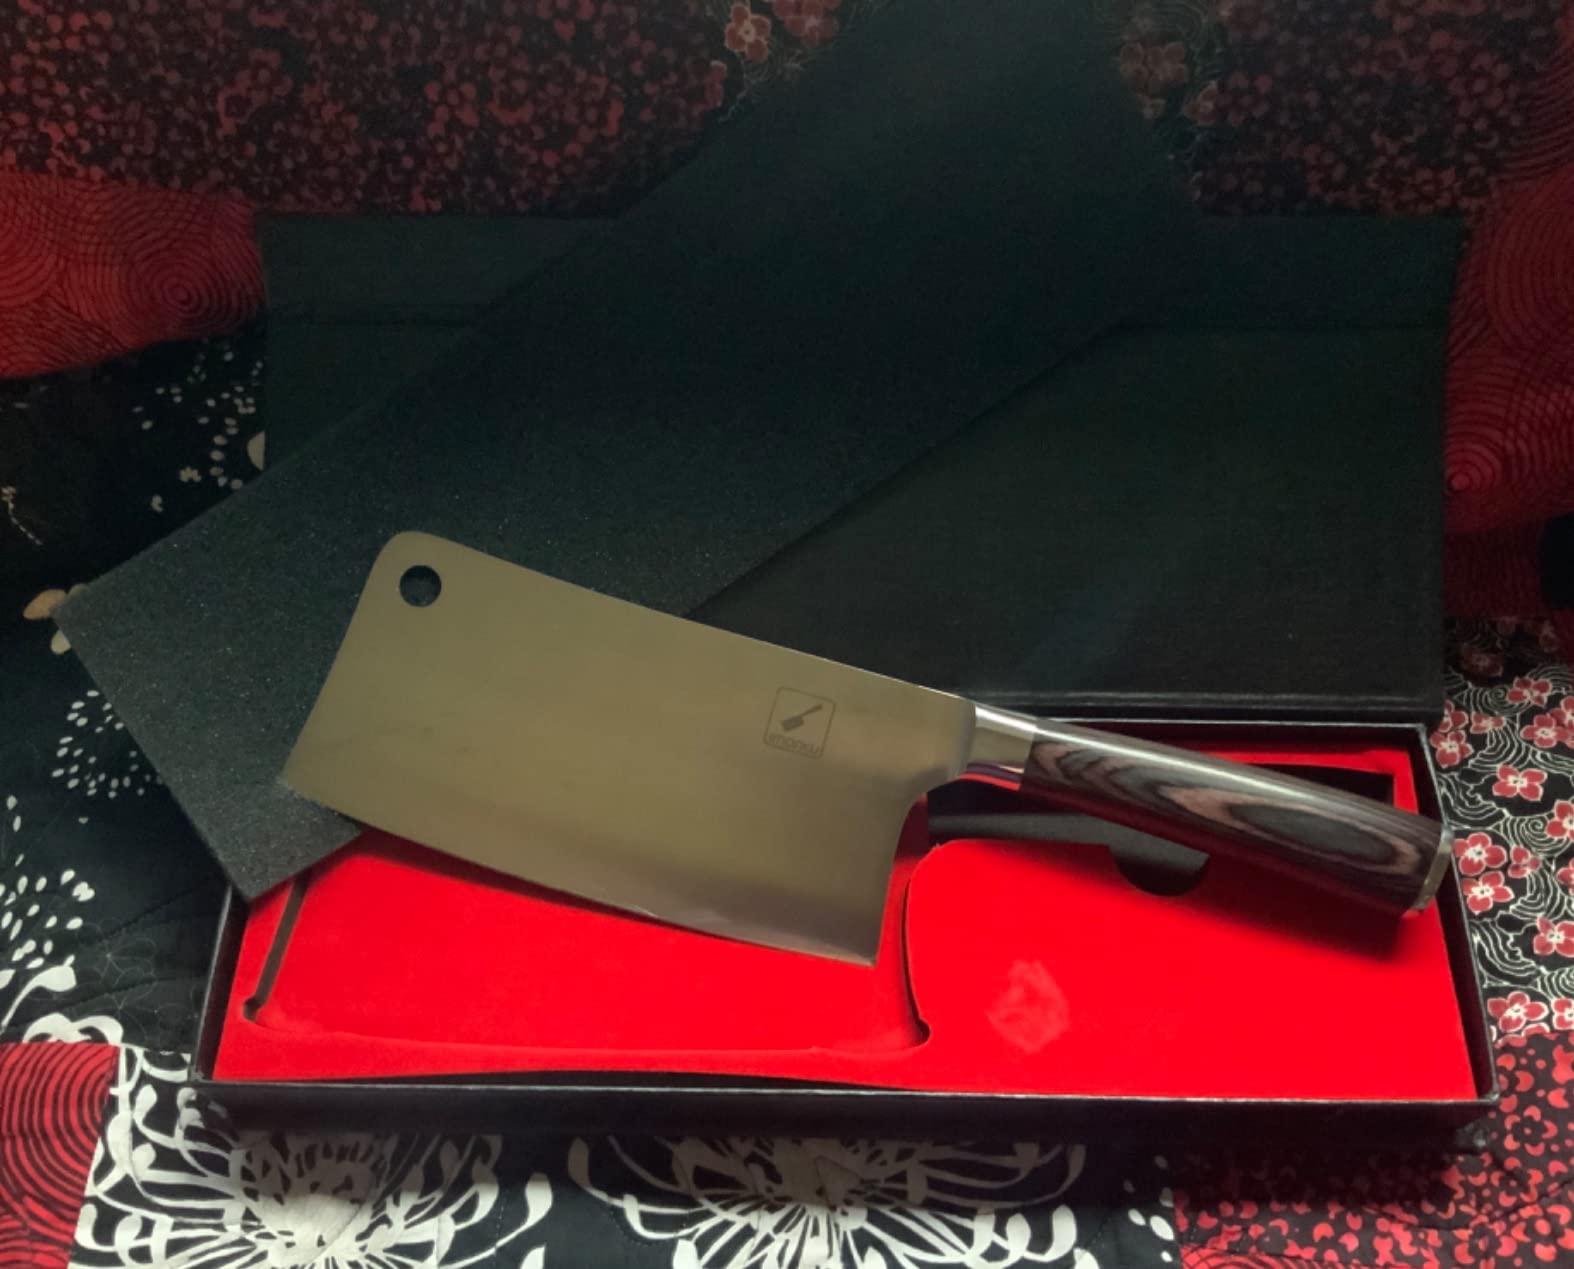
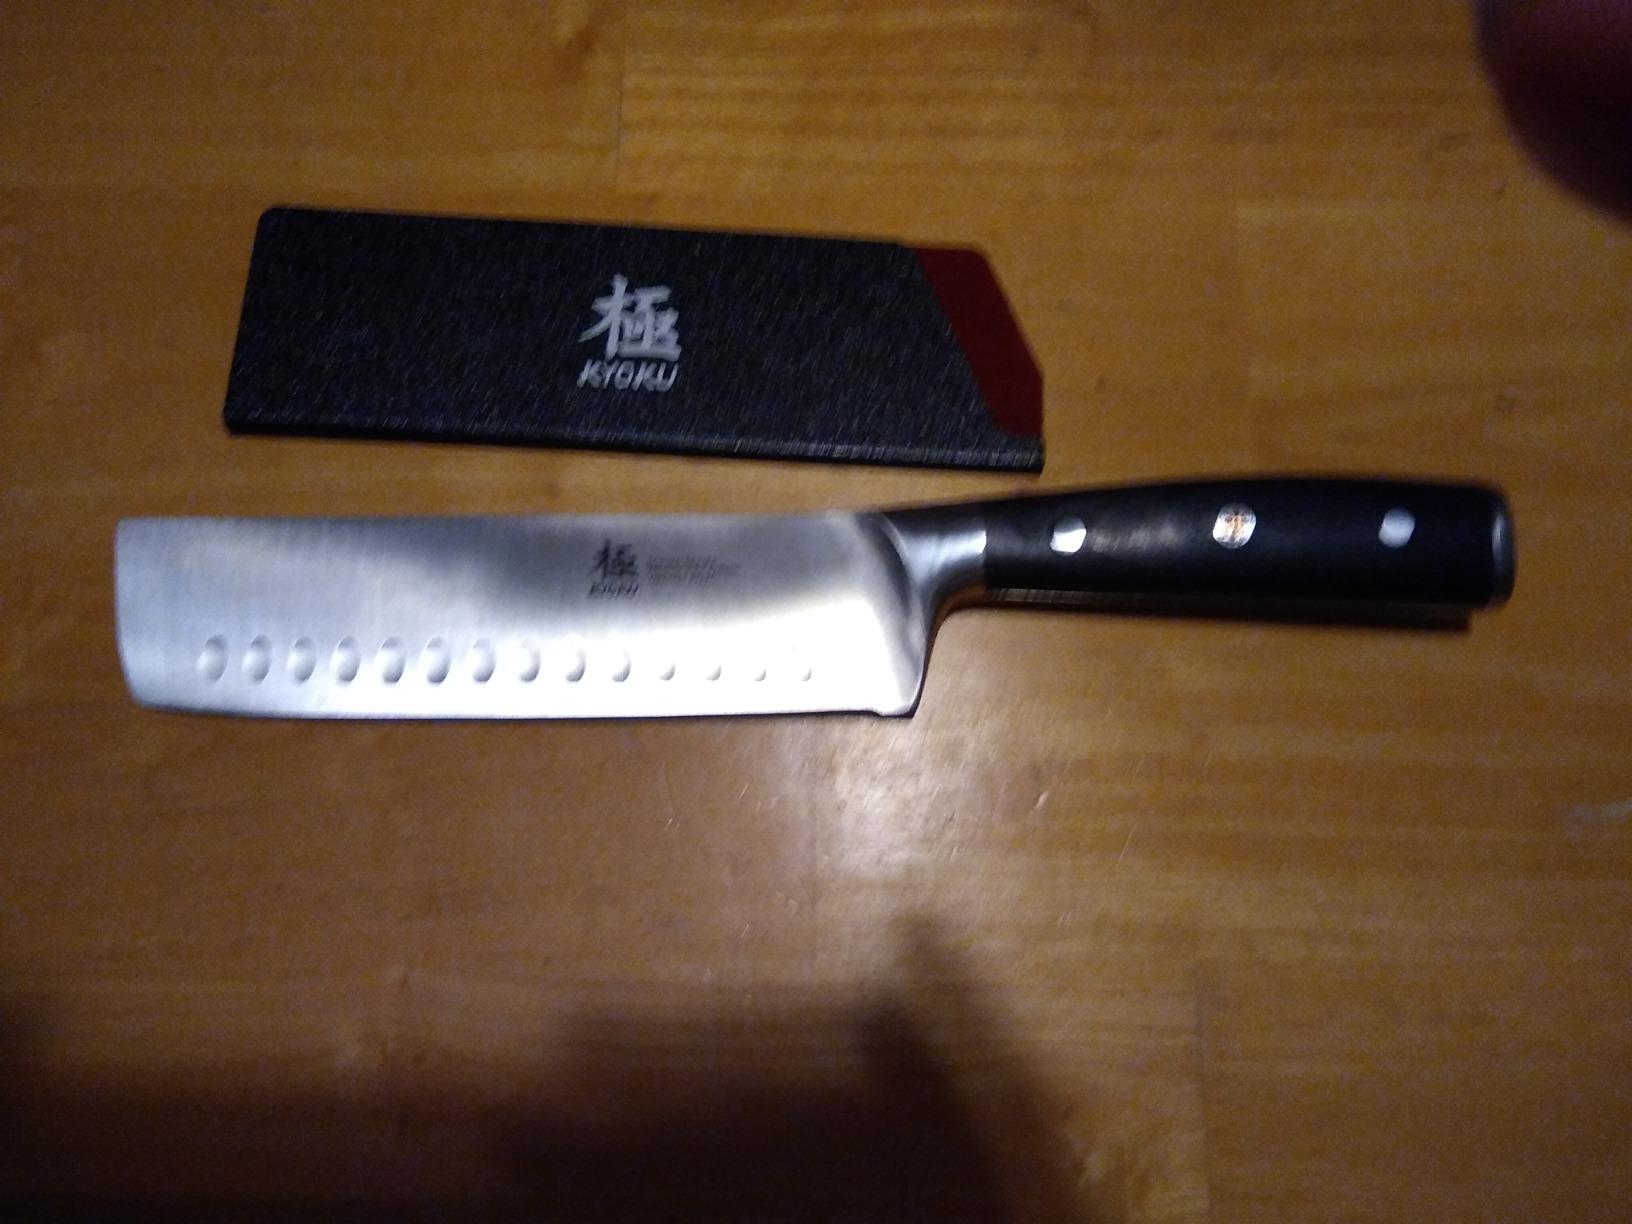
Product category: items_knife
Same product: no